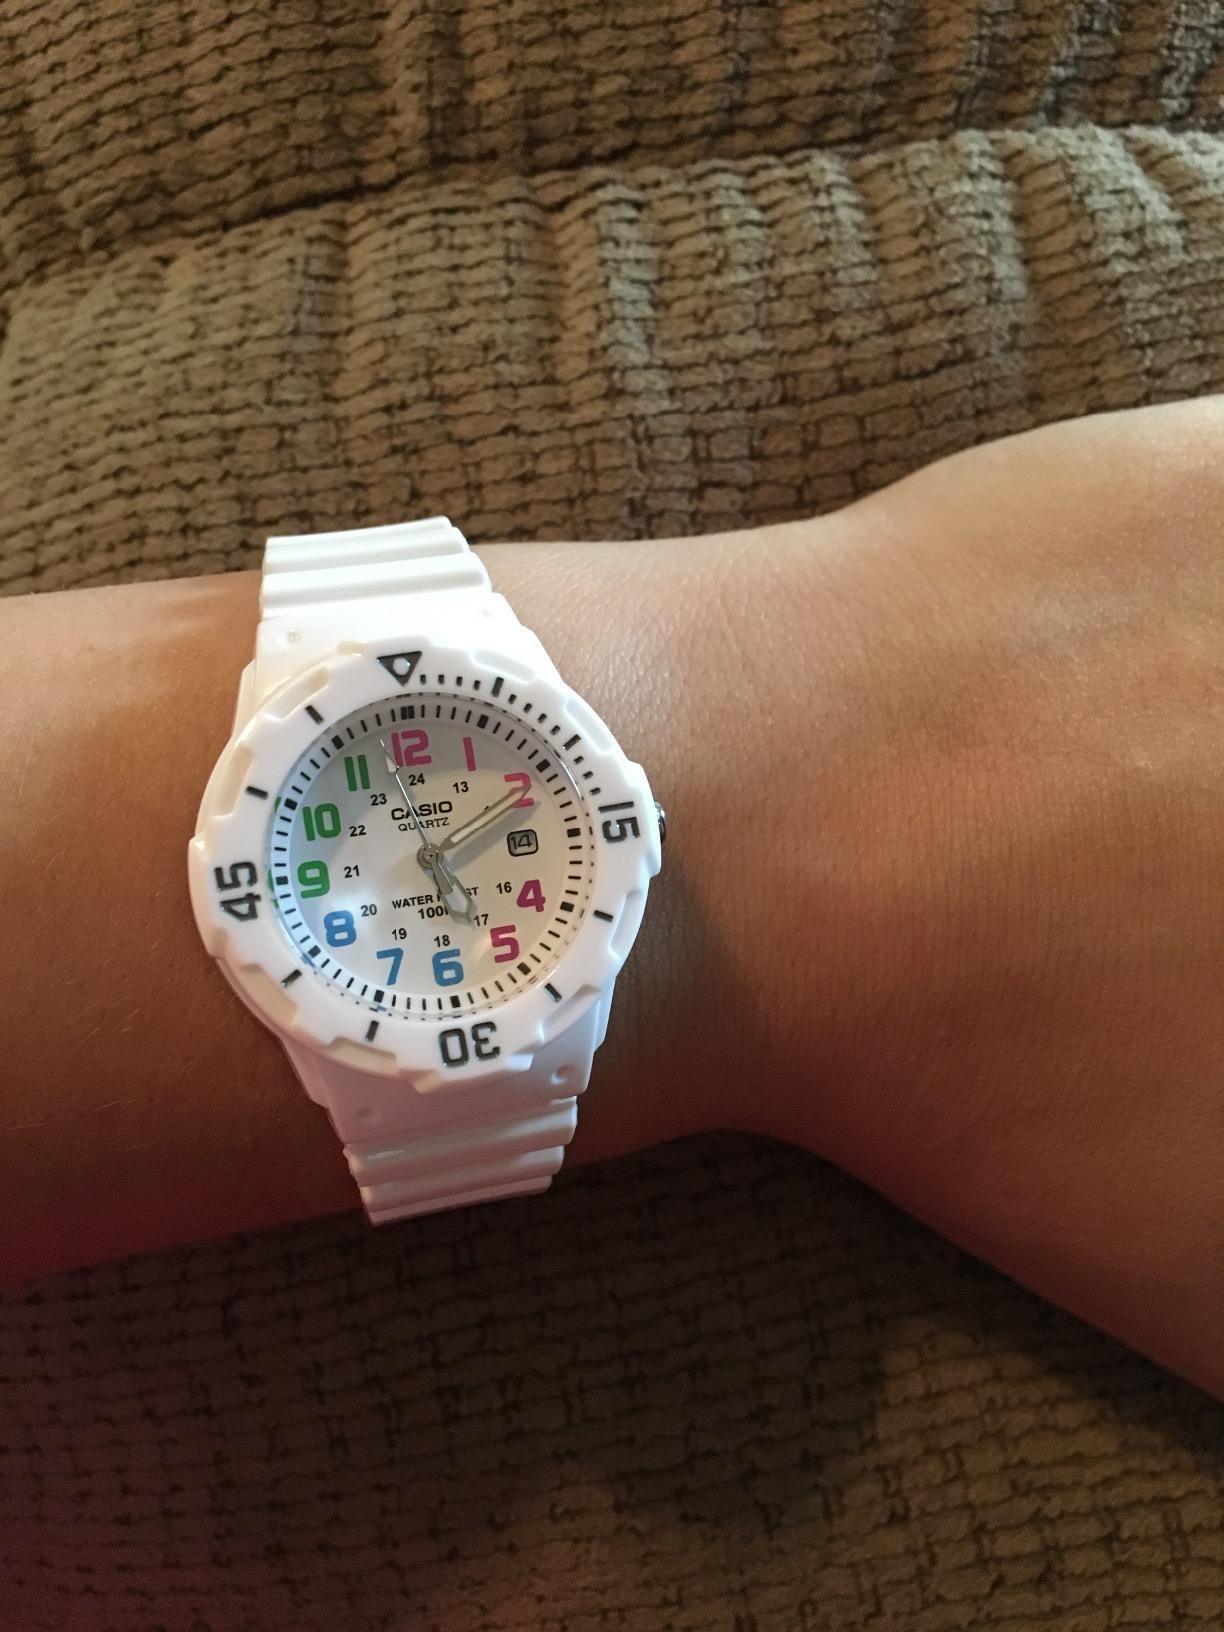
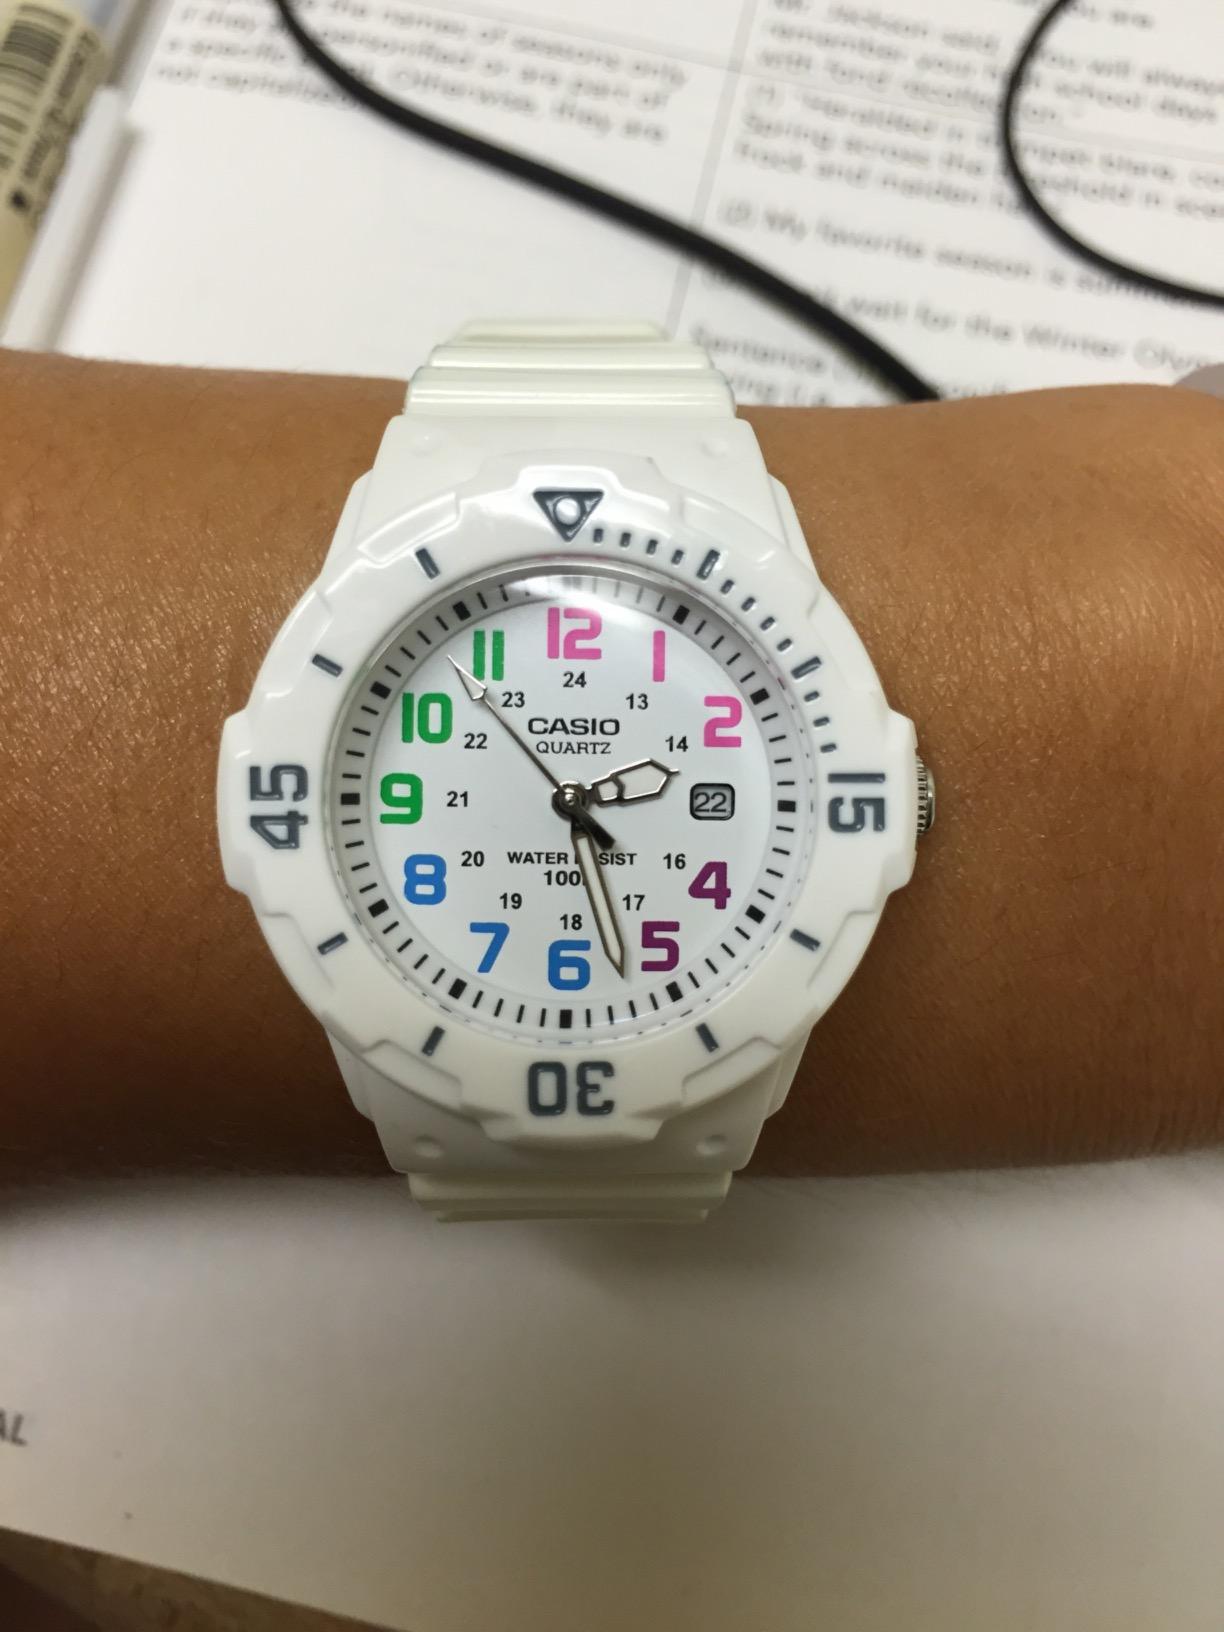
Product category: accessories_watch
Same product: yes